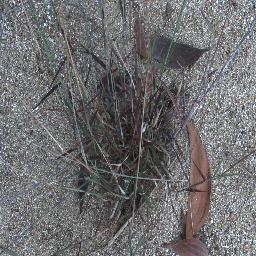
Label: negative